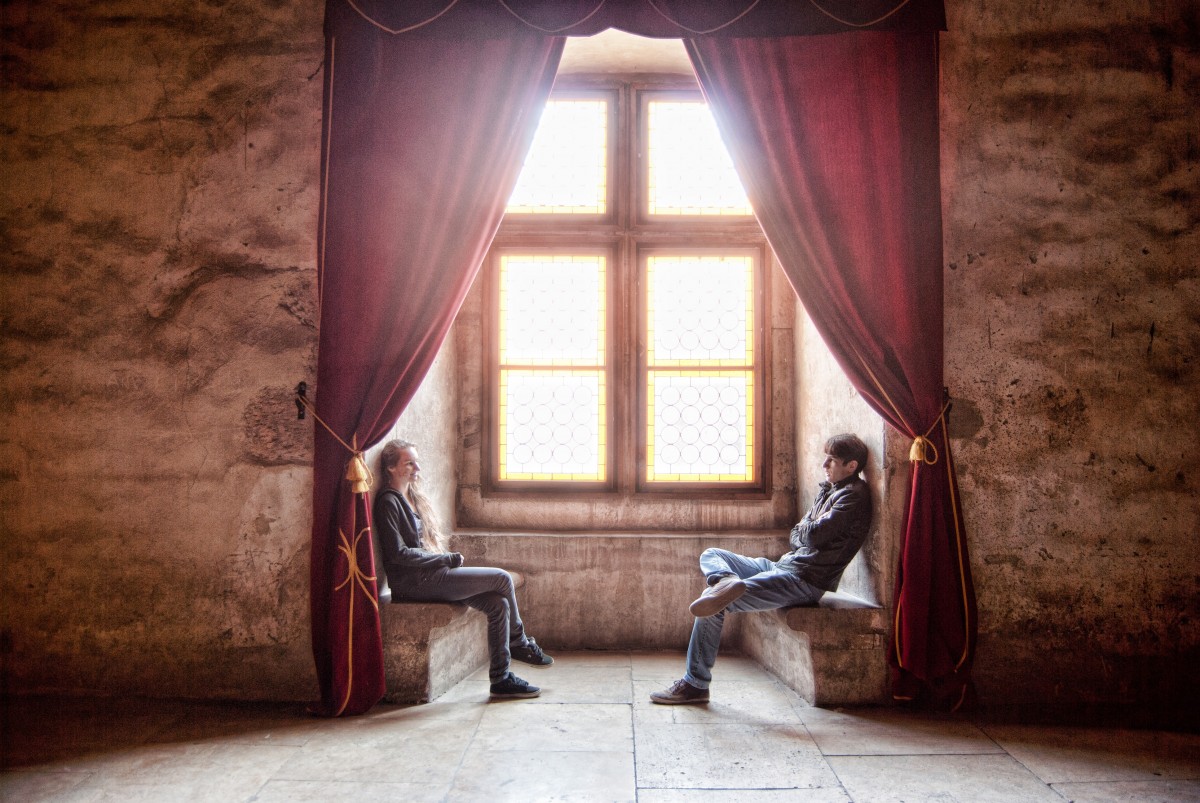
Tags: wood, house, window, home, wall, red, color, darkness, room, interior design, photograph